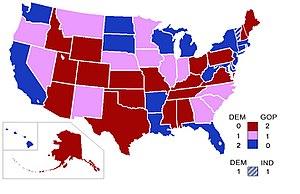
Le 108ᵉ congrès des États-Unis est la législature fédérale américaine qui se réunit à Washington, D.C. du 3 janvier 2003 au 3 janvier 2005, les troisième et quatrième années de la présidence de George W. Bush.